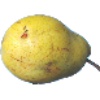
Label: Pear Monster 1